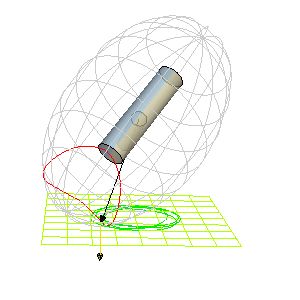
En mécanique du solide, on appelle mouvement à la Poinsot, le mouvement d'un solide autour de son centre de gravité G, le moment des forces extérieures par rapport à G étant nul. Ce mouvement est caractérisé par la conservation du moment cinétique et de l'énergie cinétique de rotation, demi-produit scalaire du moment cinétique et du vecteur de rotation instantanée. Il existe 3 cas :